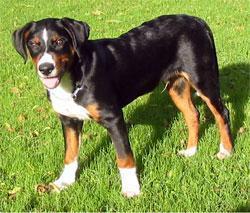
Appenzeller